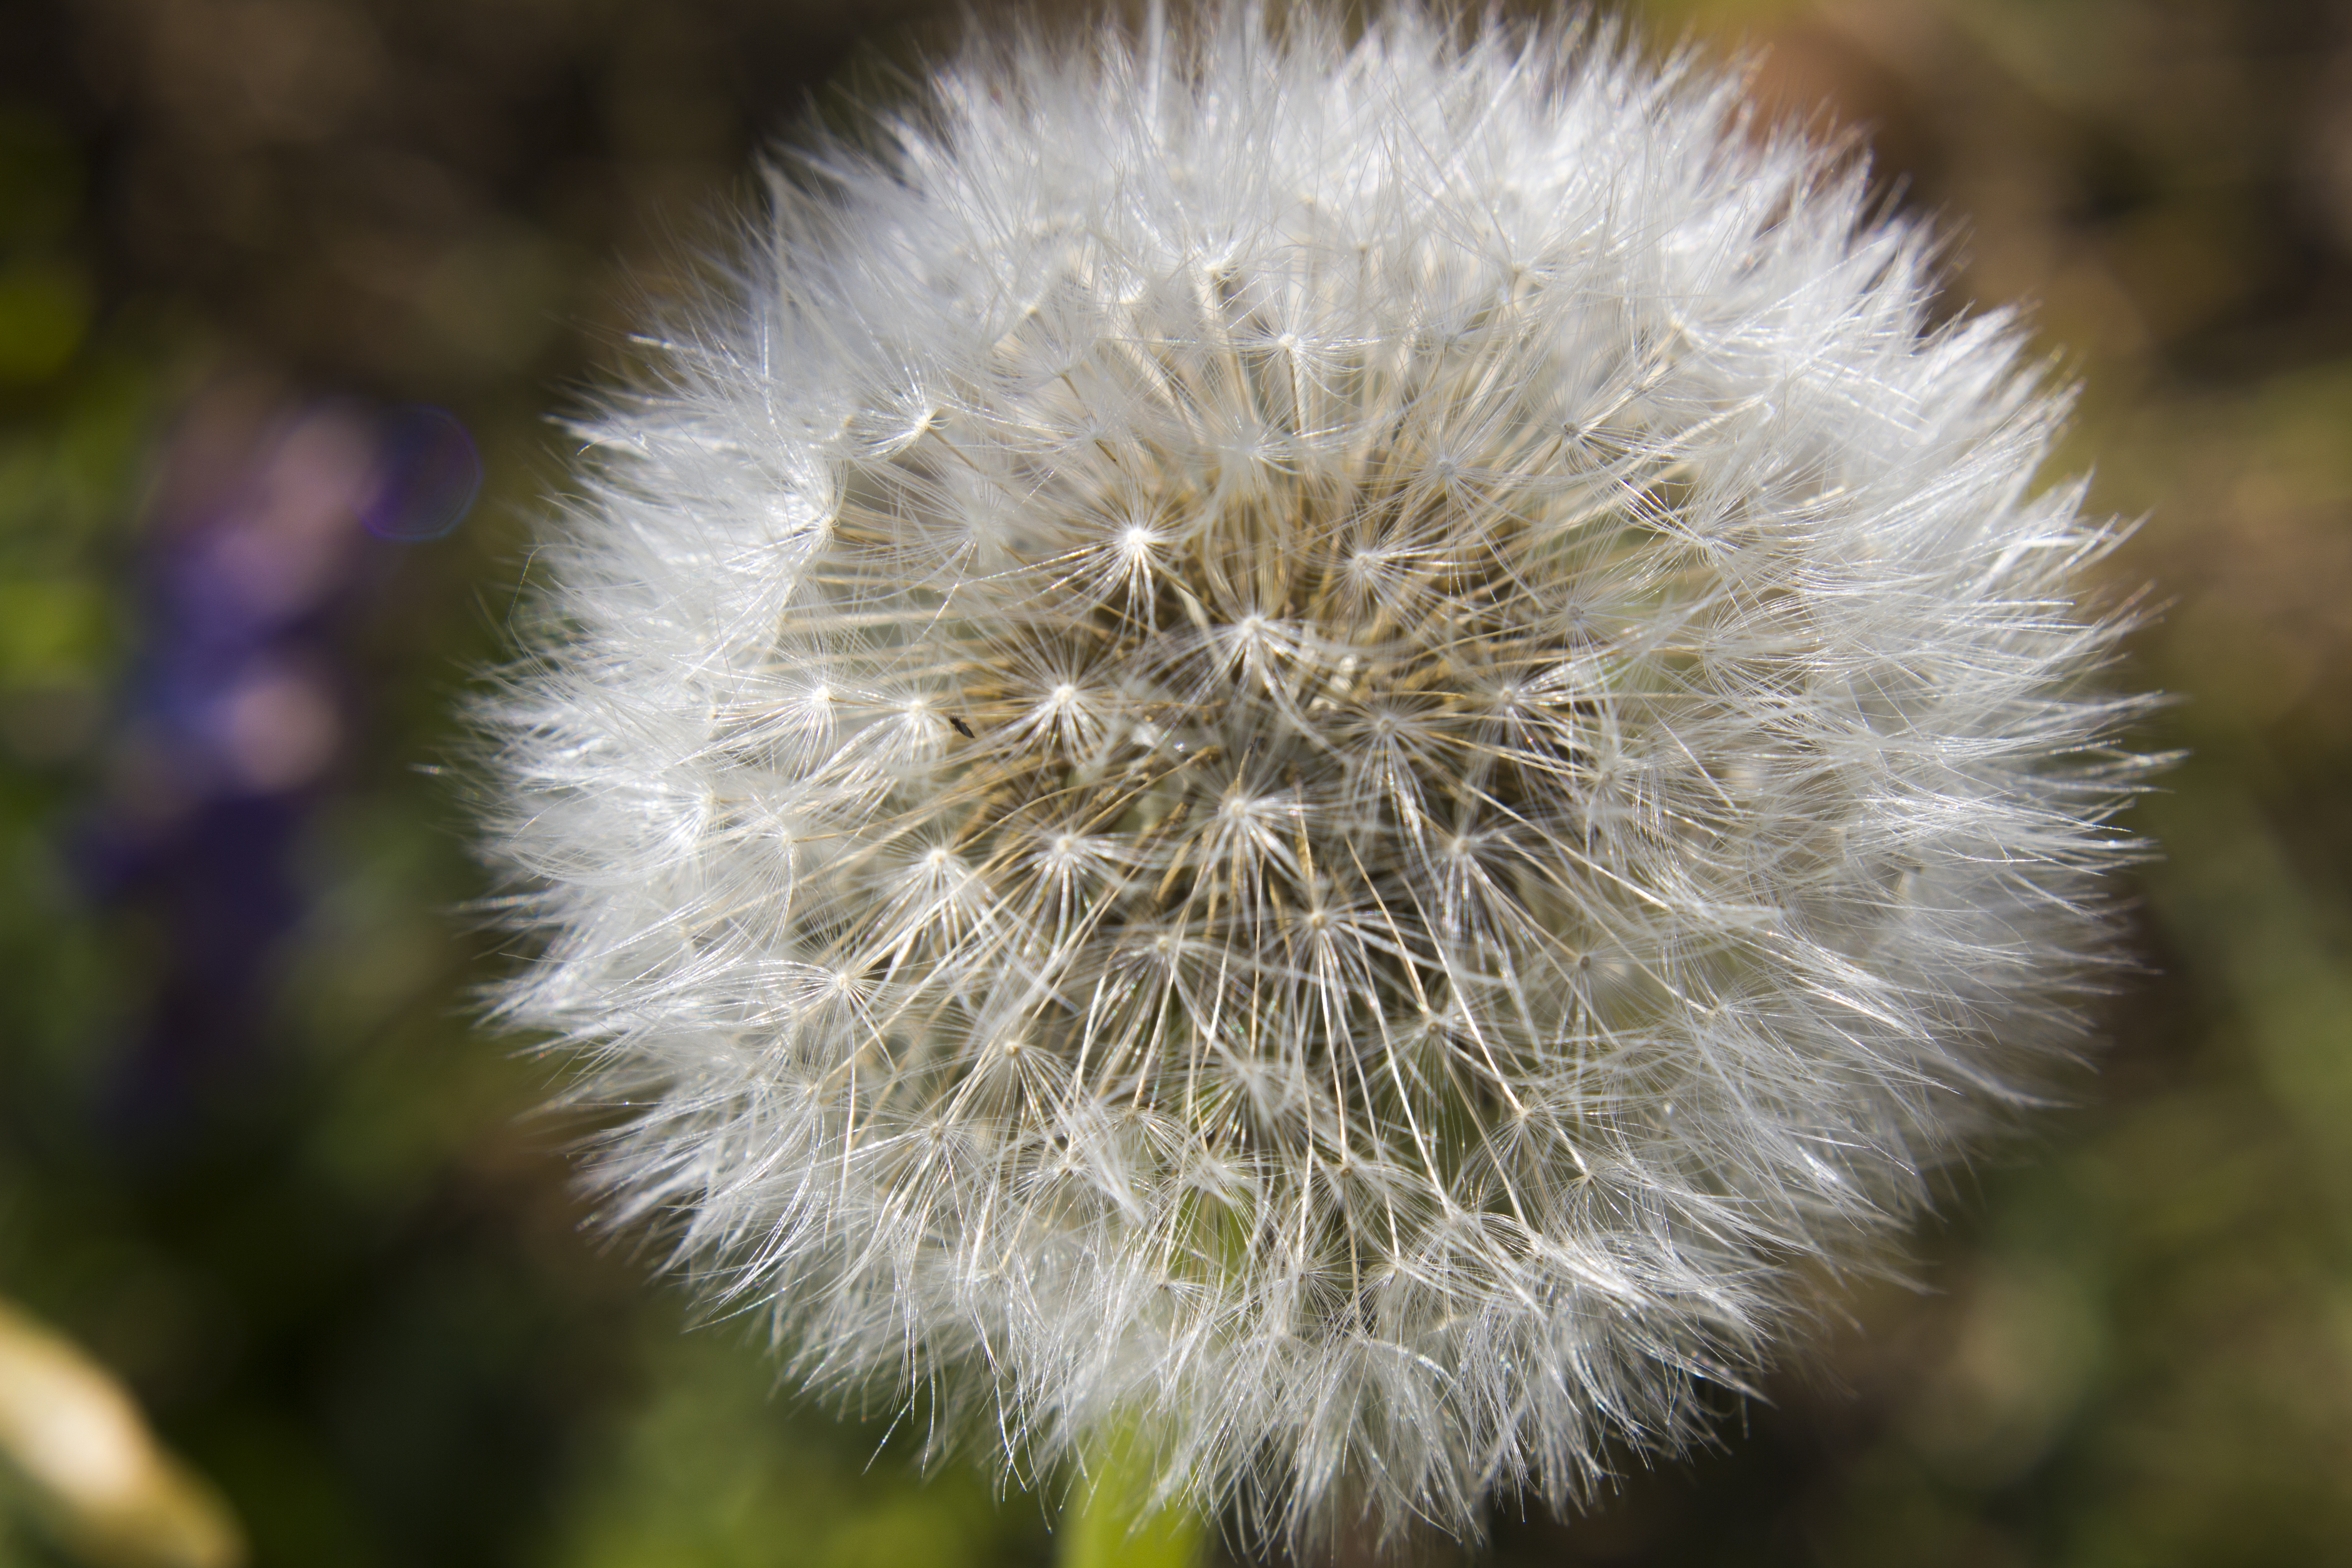
dandelion, flower, macro, nature, field, grass, green, flora, plant, close up, spring, macro photography, plant stem, crassocephalum